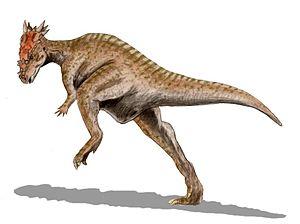
« Dracorex » est un ancien genre éteint de dinosaures de la famille des pachycéphalosauridés ayant vécu aux États-Unis à la fin du Crétacé supérieur, au cours du Maastrichtien supérieur, soit il y a environ entre 69 et 66 Ma.